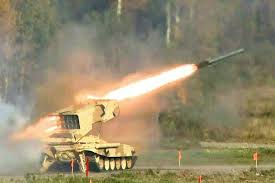
Label: TOS-1